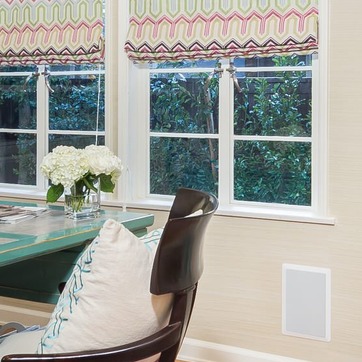
Material: glass